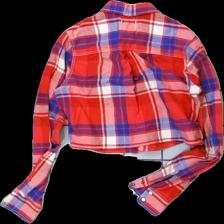
View: back
Type: Shirt
Category: Ladies
Brand: Crocker
Colors: Red, White, Blue
Material: 100% cotton
Pattern: Checkered print
Cut: Regular
Size: XXS
Season: All
Price range: 50-100
Recommended usage: Reuse